Tropical cyclones in the Mascarene Islands

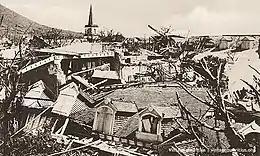
Damage from a cyclone in 1892 in Mauritius

Since 1656, at least 300 tropical cyclones have affected the Mascarene Islands in the southern Indian Ocean. The archipelago consists of several islands, including Mauritius, Réunion, and Rodrigues. Mauritius claims responsibility for several Outer Islands, including St. Brandon and Agaléga, and has disputed territorial claims of Tromelin Island and the Chagos Archipelago. The deadliest tropical cyclone to affect the region was one that struck Mauritius in 1892, which killed 1,200 people, left 50,000 people homeless, and destroyed one-third of the capital Port Louis.